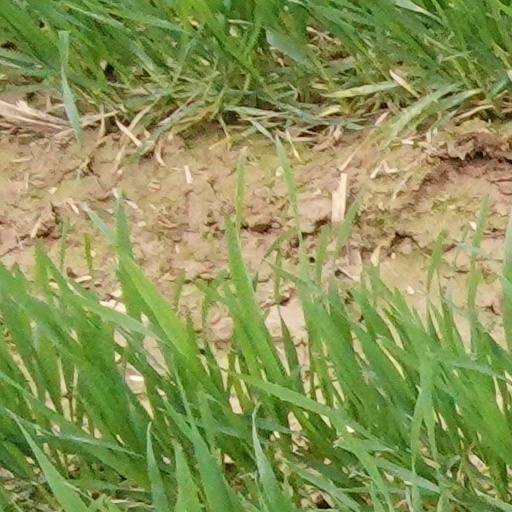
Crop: wheat